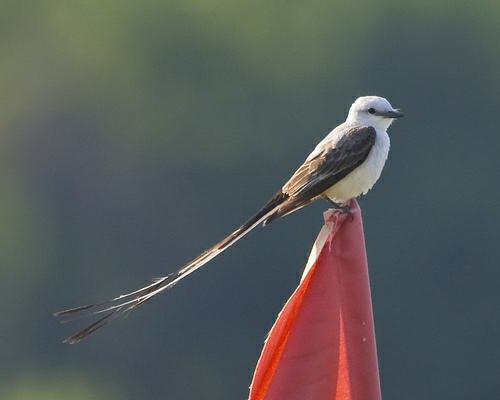
A photo of a scissor tailed flycatcher